Charm School (Roxette album)

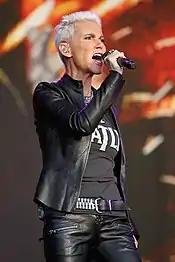
Marie Fredriksson performing at Bospop in the Netherlands on 9 July 2011

Roxette released their seventh studio album, "Room Service", in 2001, and it was promoted by their first concert tour in six years. On 11 September 2002, vocalist Marie Fredriksson collapsed in her bathroom; the impact of the fall fractured her cranium, and she had an epileptic seizure. MRI scans indicated she had a brain tumour in the back of her head. The diagnosis led to the cancellation of Roxette's planned performance at the 2002 Night of the Proms concert series. After waiting several weeks for the fracture to subside, she underwent successful surgery to remove the malignant tumour, followed by months of chemotherapy and radiation treatment. Fredriksson was unable to speak for a considerable period of time afterward, remained unable to read, and was left blind in one eye; she also had limited hearing and mobility.